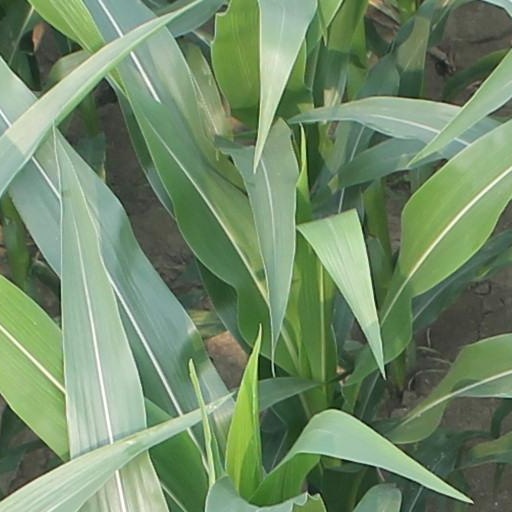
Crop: maize; corn